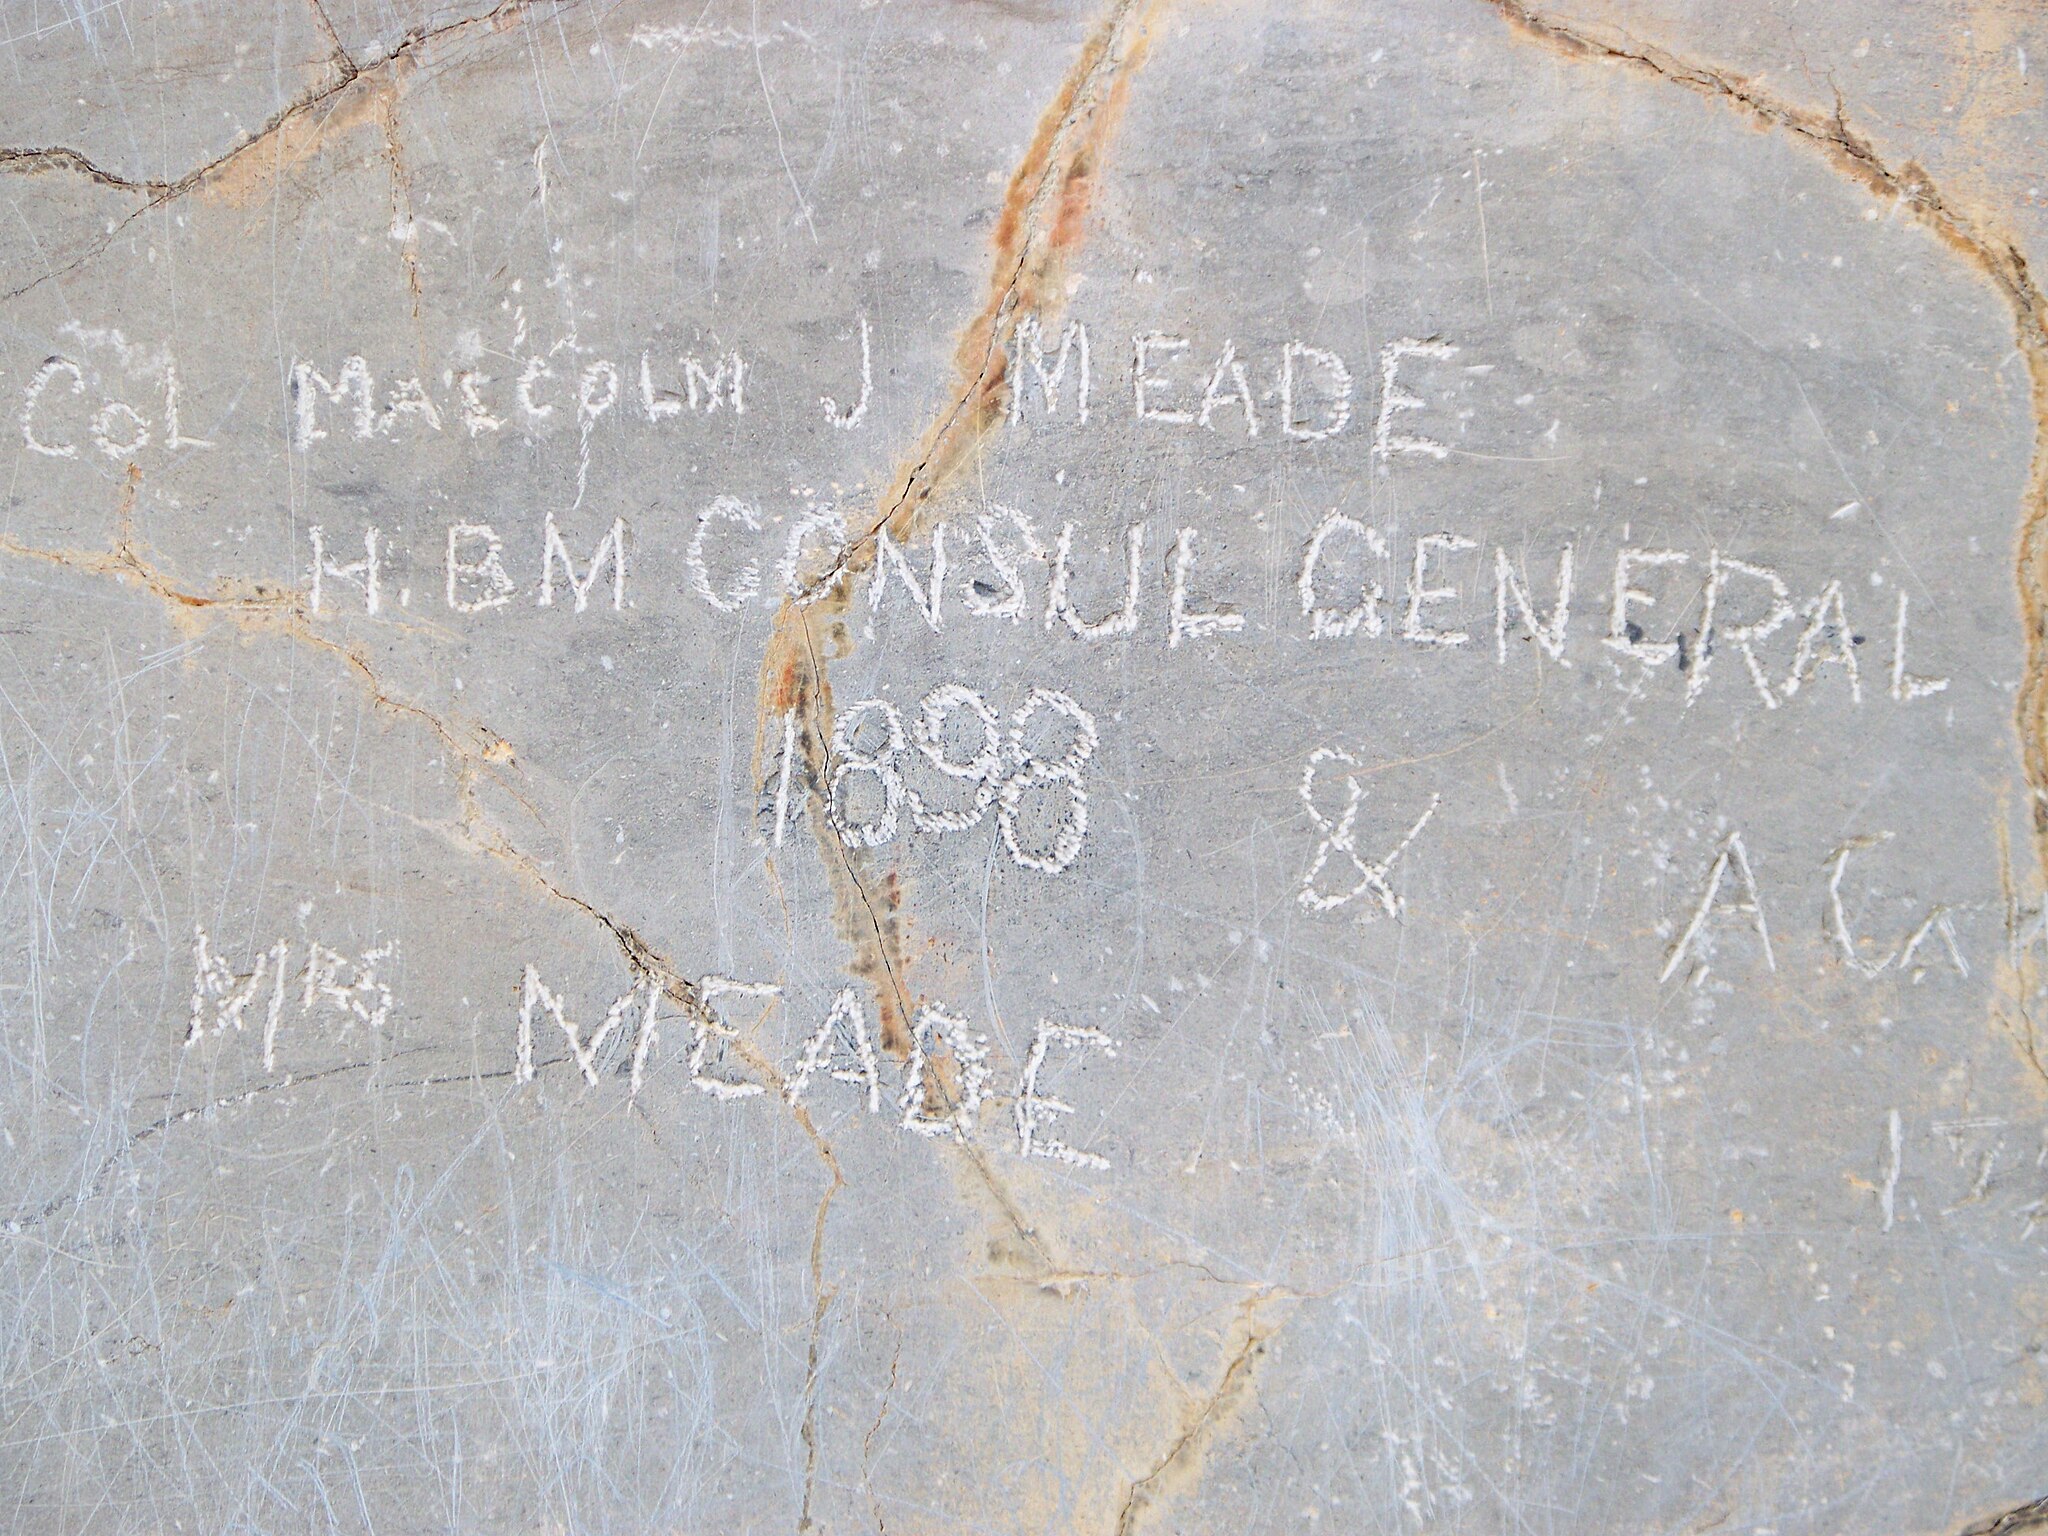
Title: Persepolis, Iran (28522830470)
Description: Are you dreaming of visiting Iran? See Ancient Persepolis? I will be glad to talk about this topic in the messenger www.messenger.com/t/zametki Мечтаешь посетить Иран? Увидеть Древний Персеполис? Буду рад пообщаться на эту тему в мессенжере www.messenger.com/t/zametki
Date: 2008-01-01 12:04
Categories: Inscriptions in Persepolis, Flickr images reviewed by FlickreviewR 2, 2008 in Persepolis, Photographs by Sasha India